Shelley McNamara

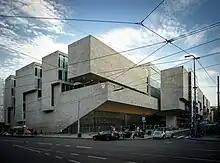
The Röntgen Building by Grafton architects at Bocconi University in Milan

The pair have specialised in buildings for higher education, having designed buildings for universities in Toulouse, Limerick, London and others. These include teaching buildings, medical schools, and student accommodation. They drew international attention with a building for Bocconi University in Milan, which was completed in 2008. Their most celebrated building was for the Universidad de Ingeniería y Tecnología in Peru, which won the RIBA International Prize in 2016, as the best new building in the world that year.